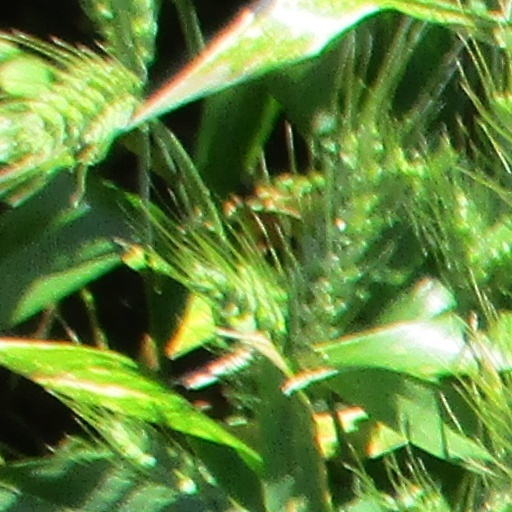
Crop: wheat